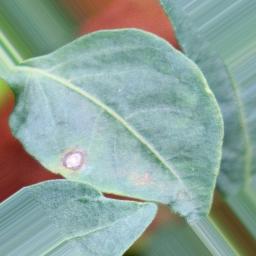
Label: cercospora